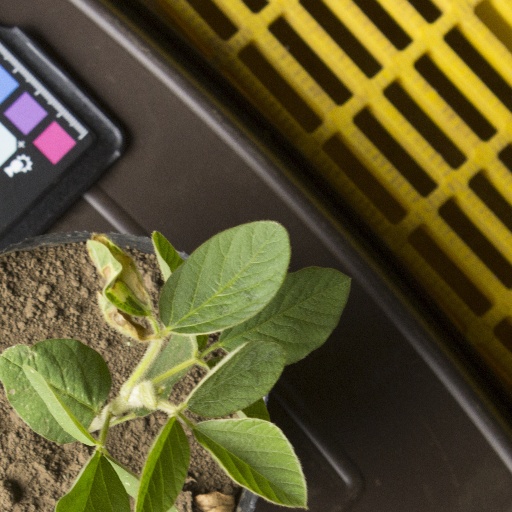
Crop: soybean